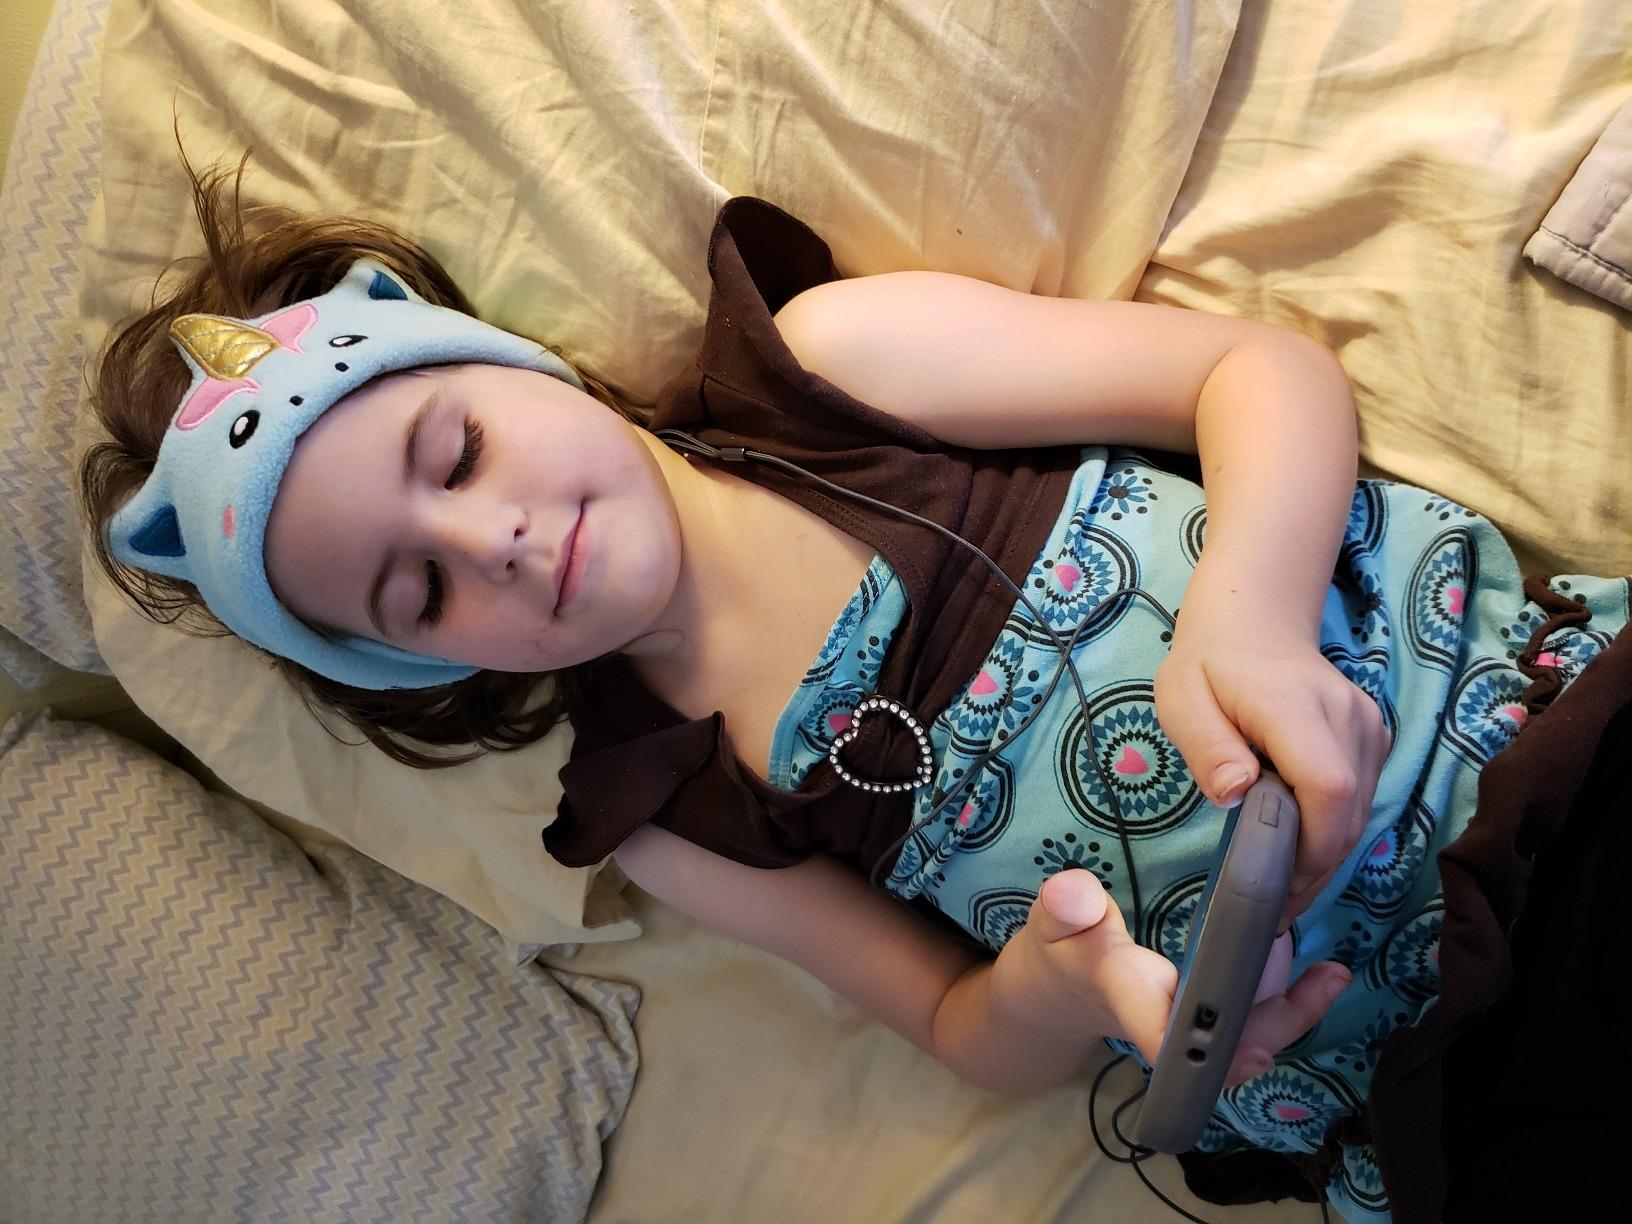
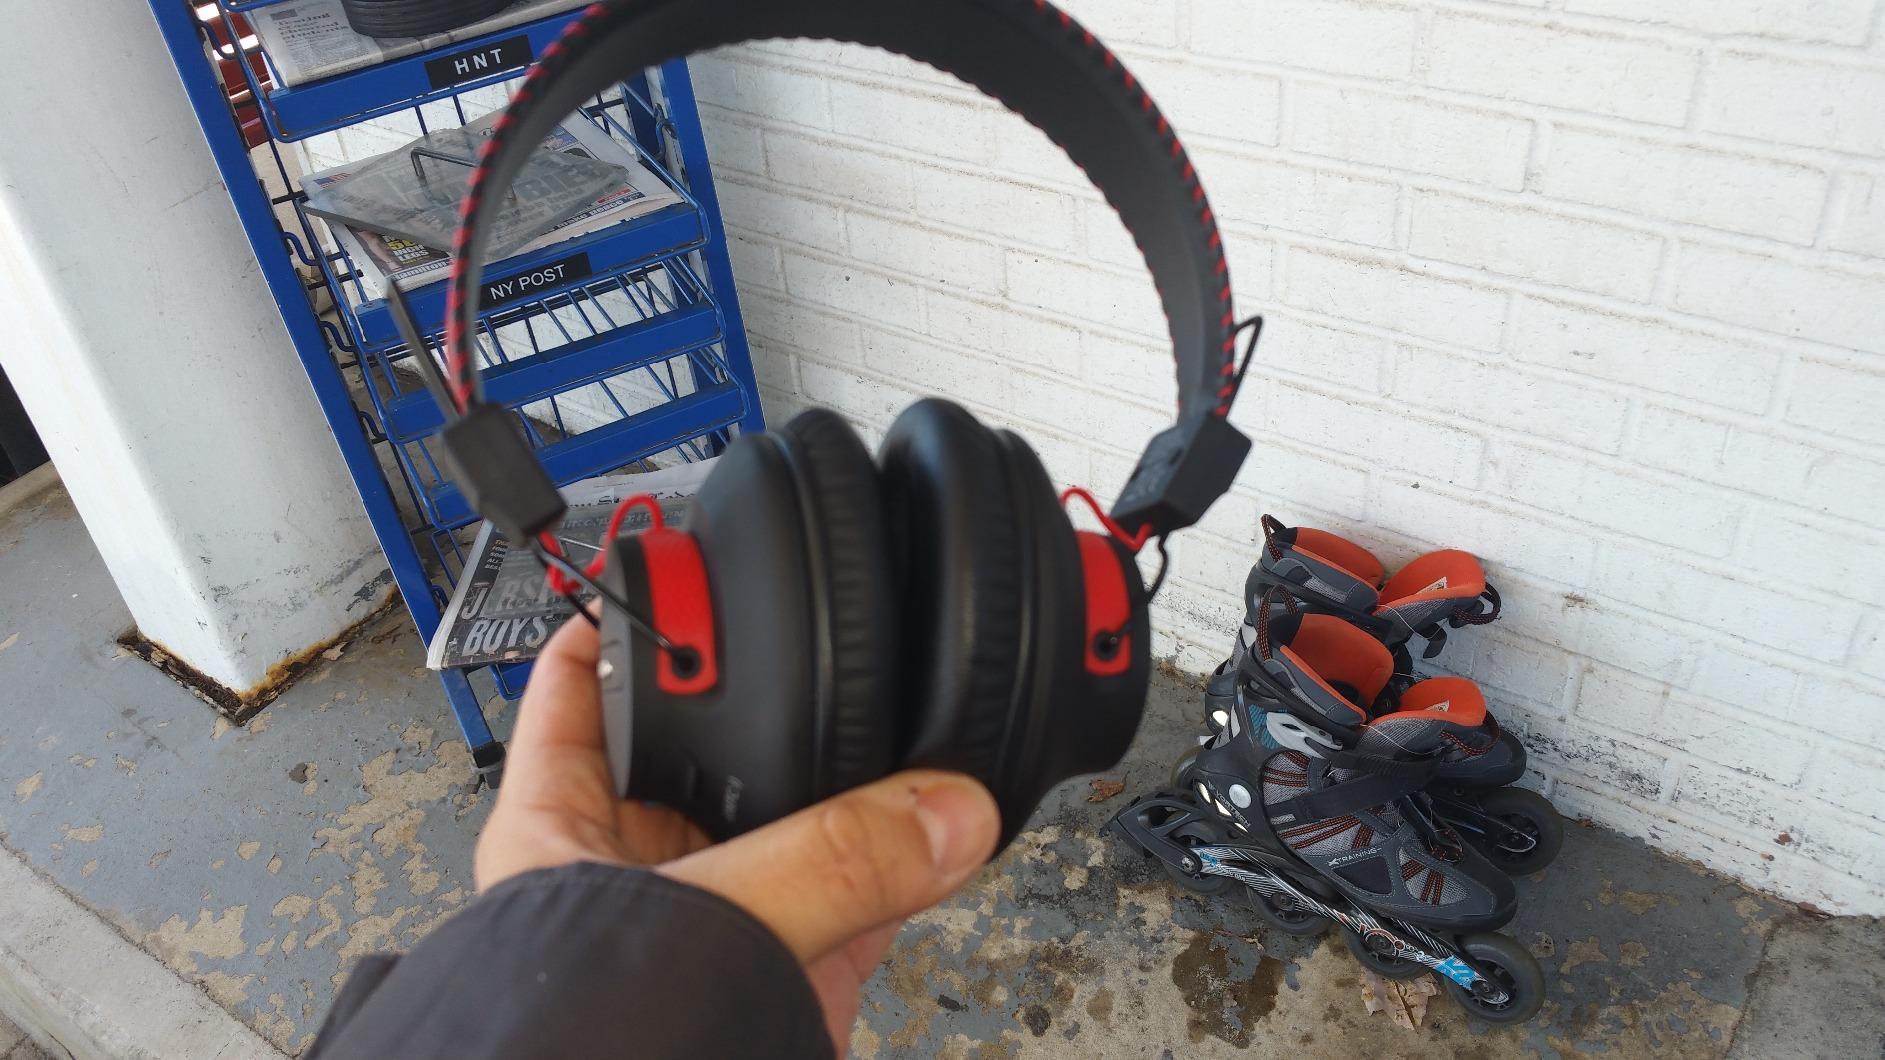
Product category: headphones
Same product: no